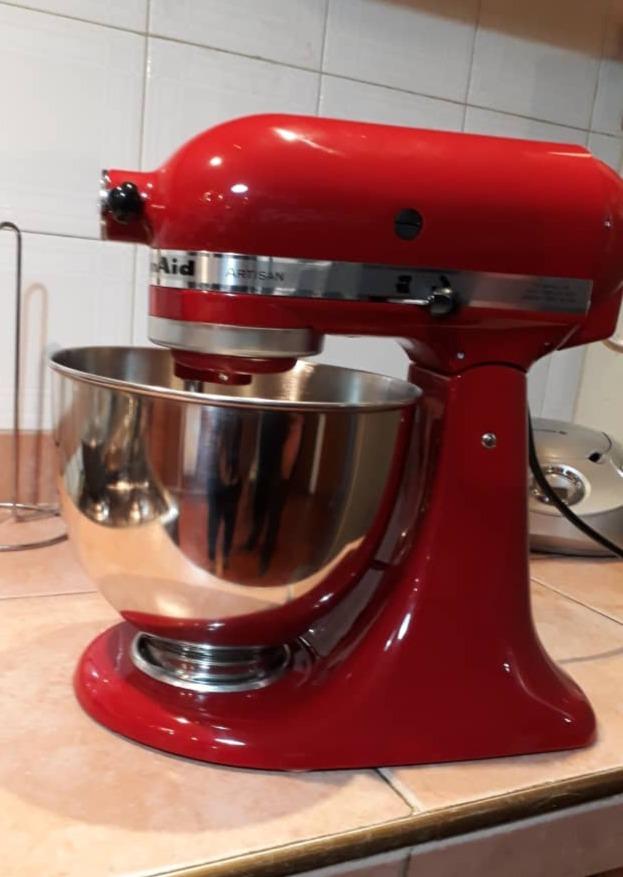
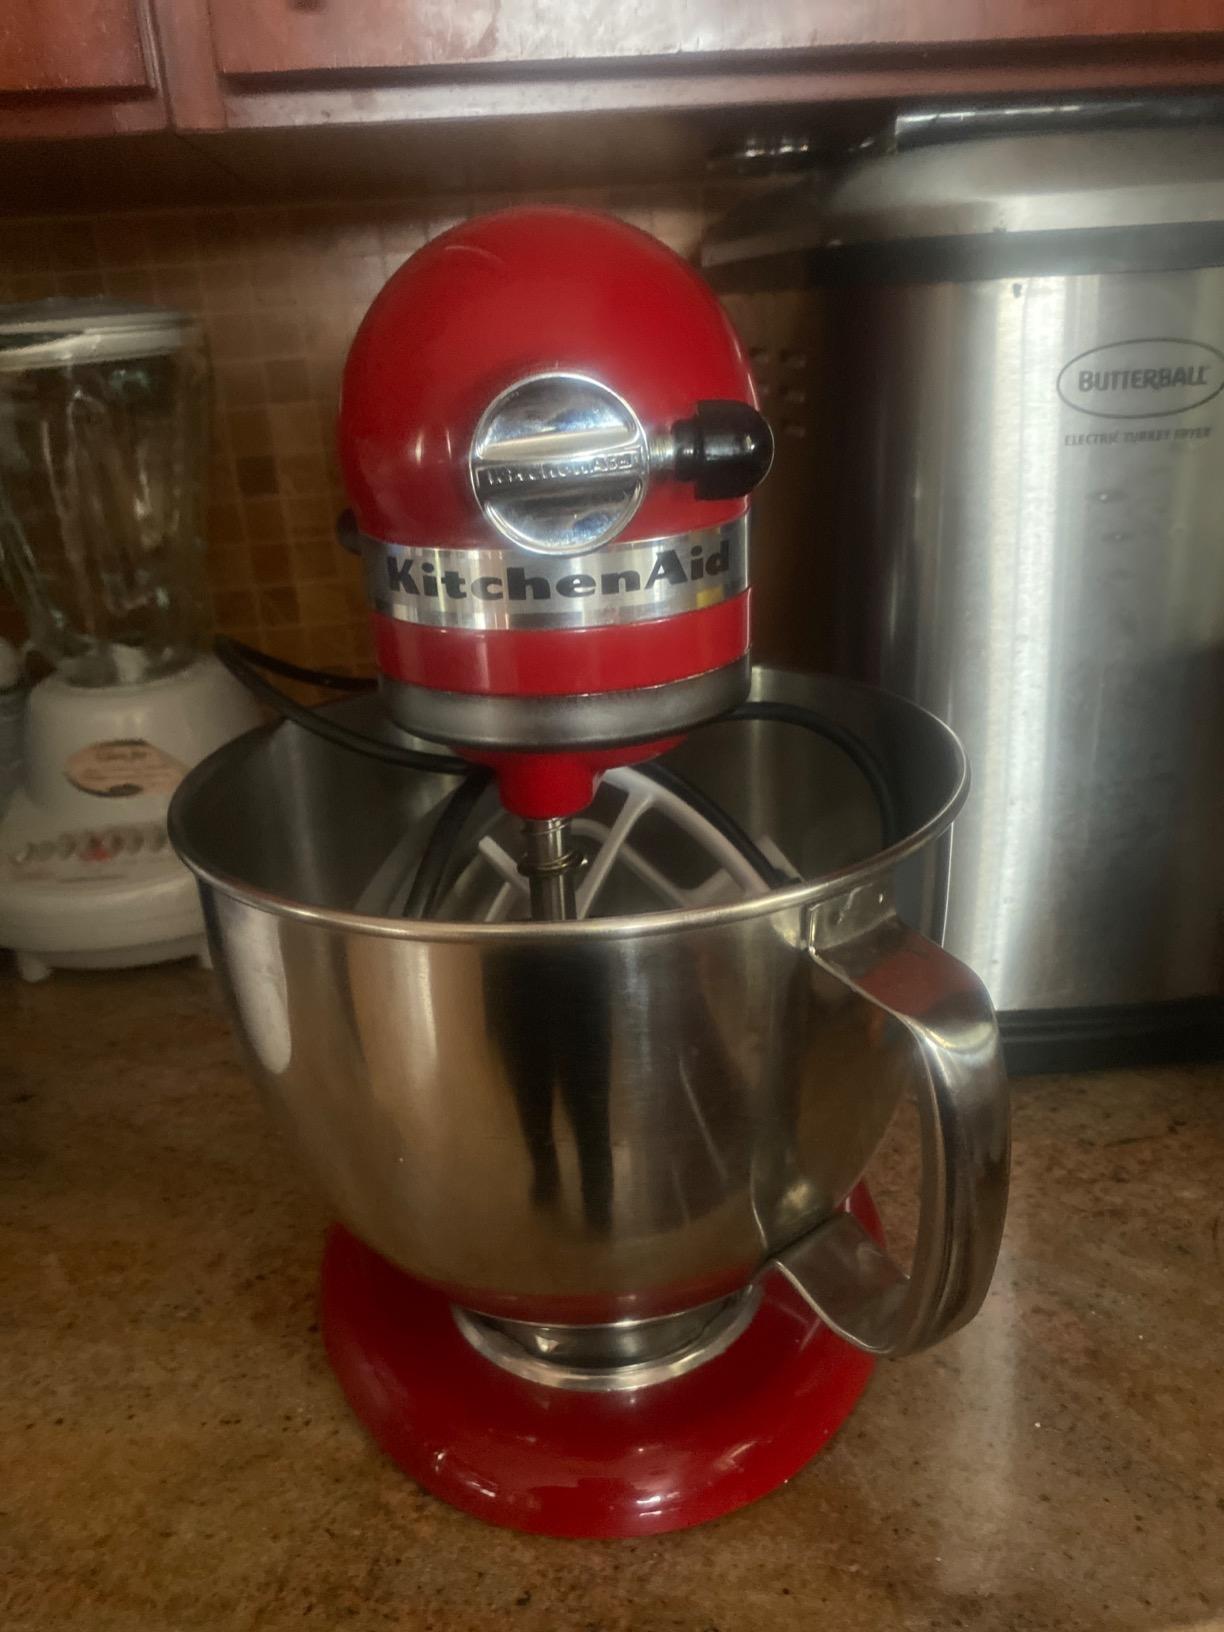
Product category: items_mixer
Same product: yes